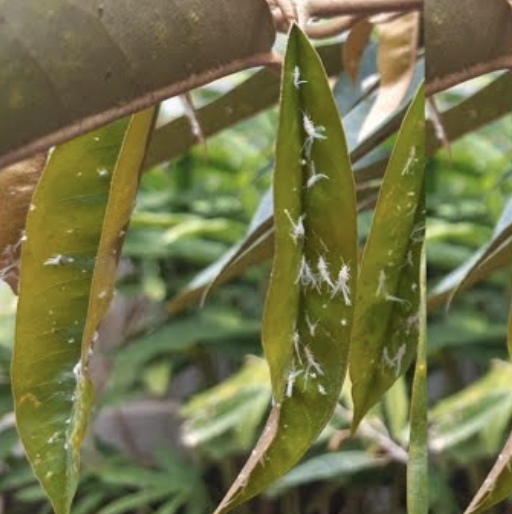
Label: mealybug_infestation